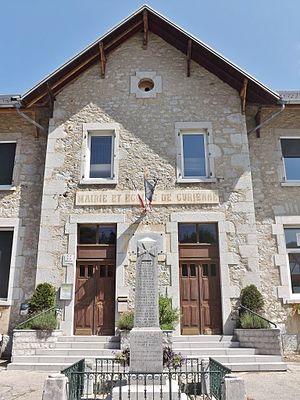
Vue de la mairie de la commune de Curienne, près de Chambéry en Savoie.
Curienne est une commune française située dans le département de la Savoie, en région Auvergne-Rhône-Alpes.